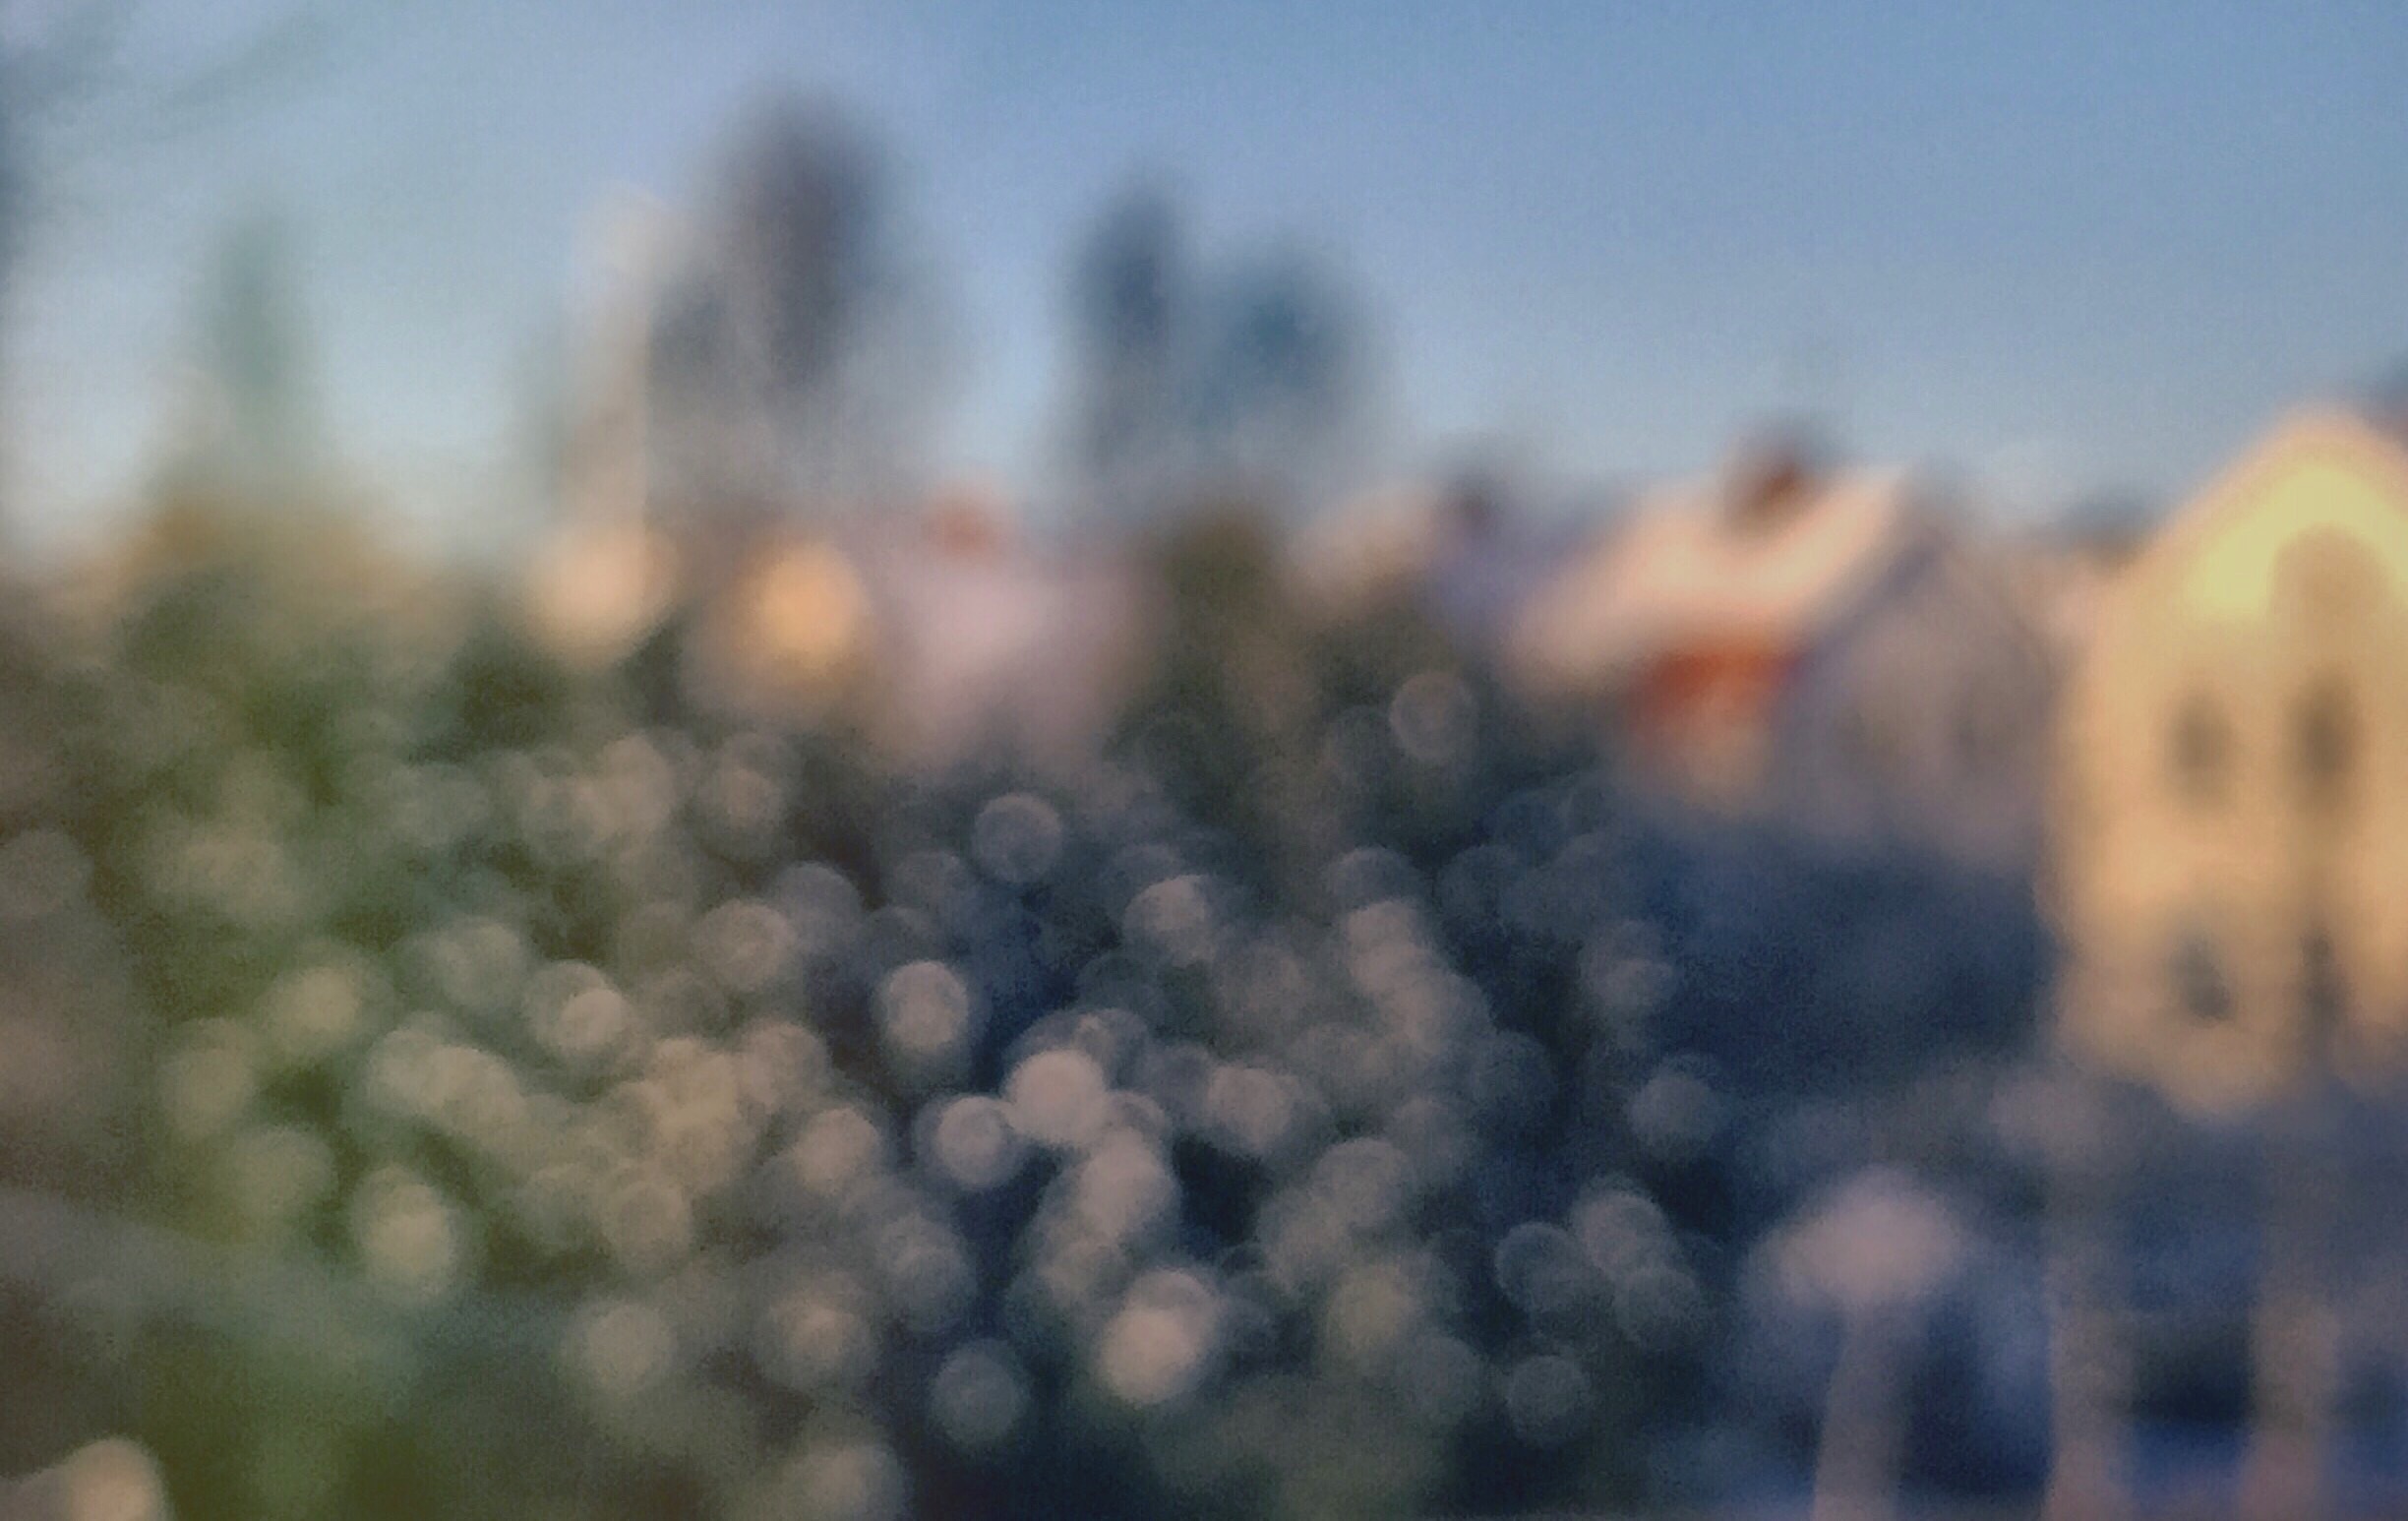
tree, nature, grass, cloud, plant, sky, field, sunlight, morning, leaf, flower, frost, autumn, agriculture, season, macro photography, atmospheric phenomenon, atmosphere of earth